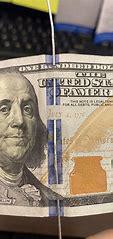
Brand: ON
Model: 100